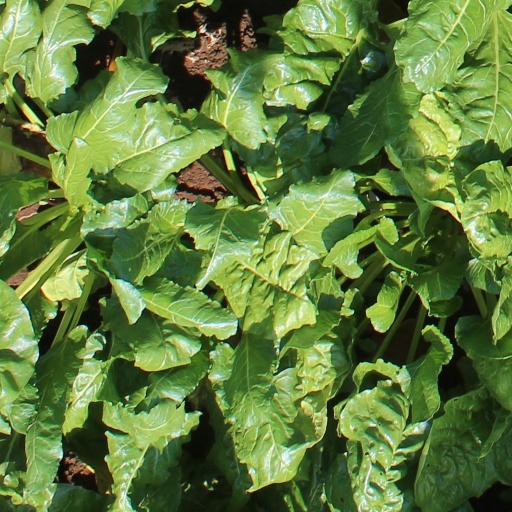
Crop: sugar beet